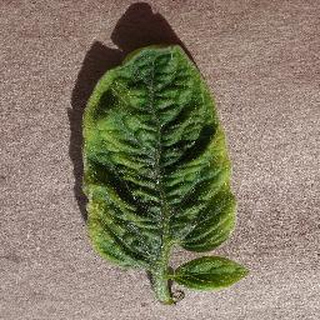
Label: tomato_yellow_leaf_curl_virus